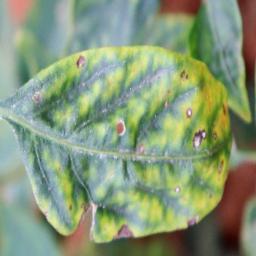
Label: nutritional